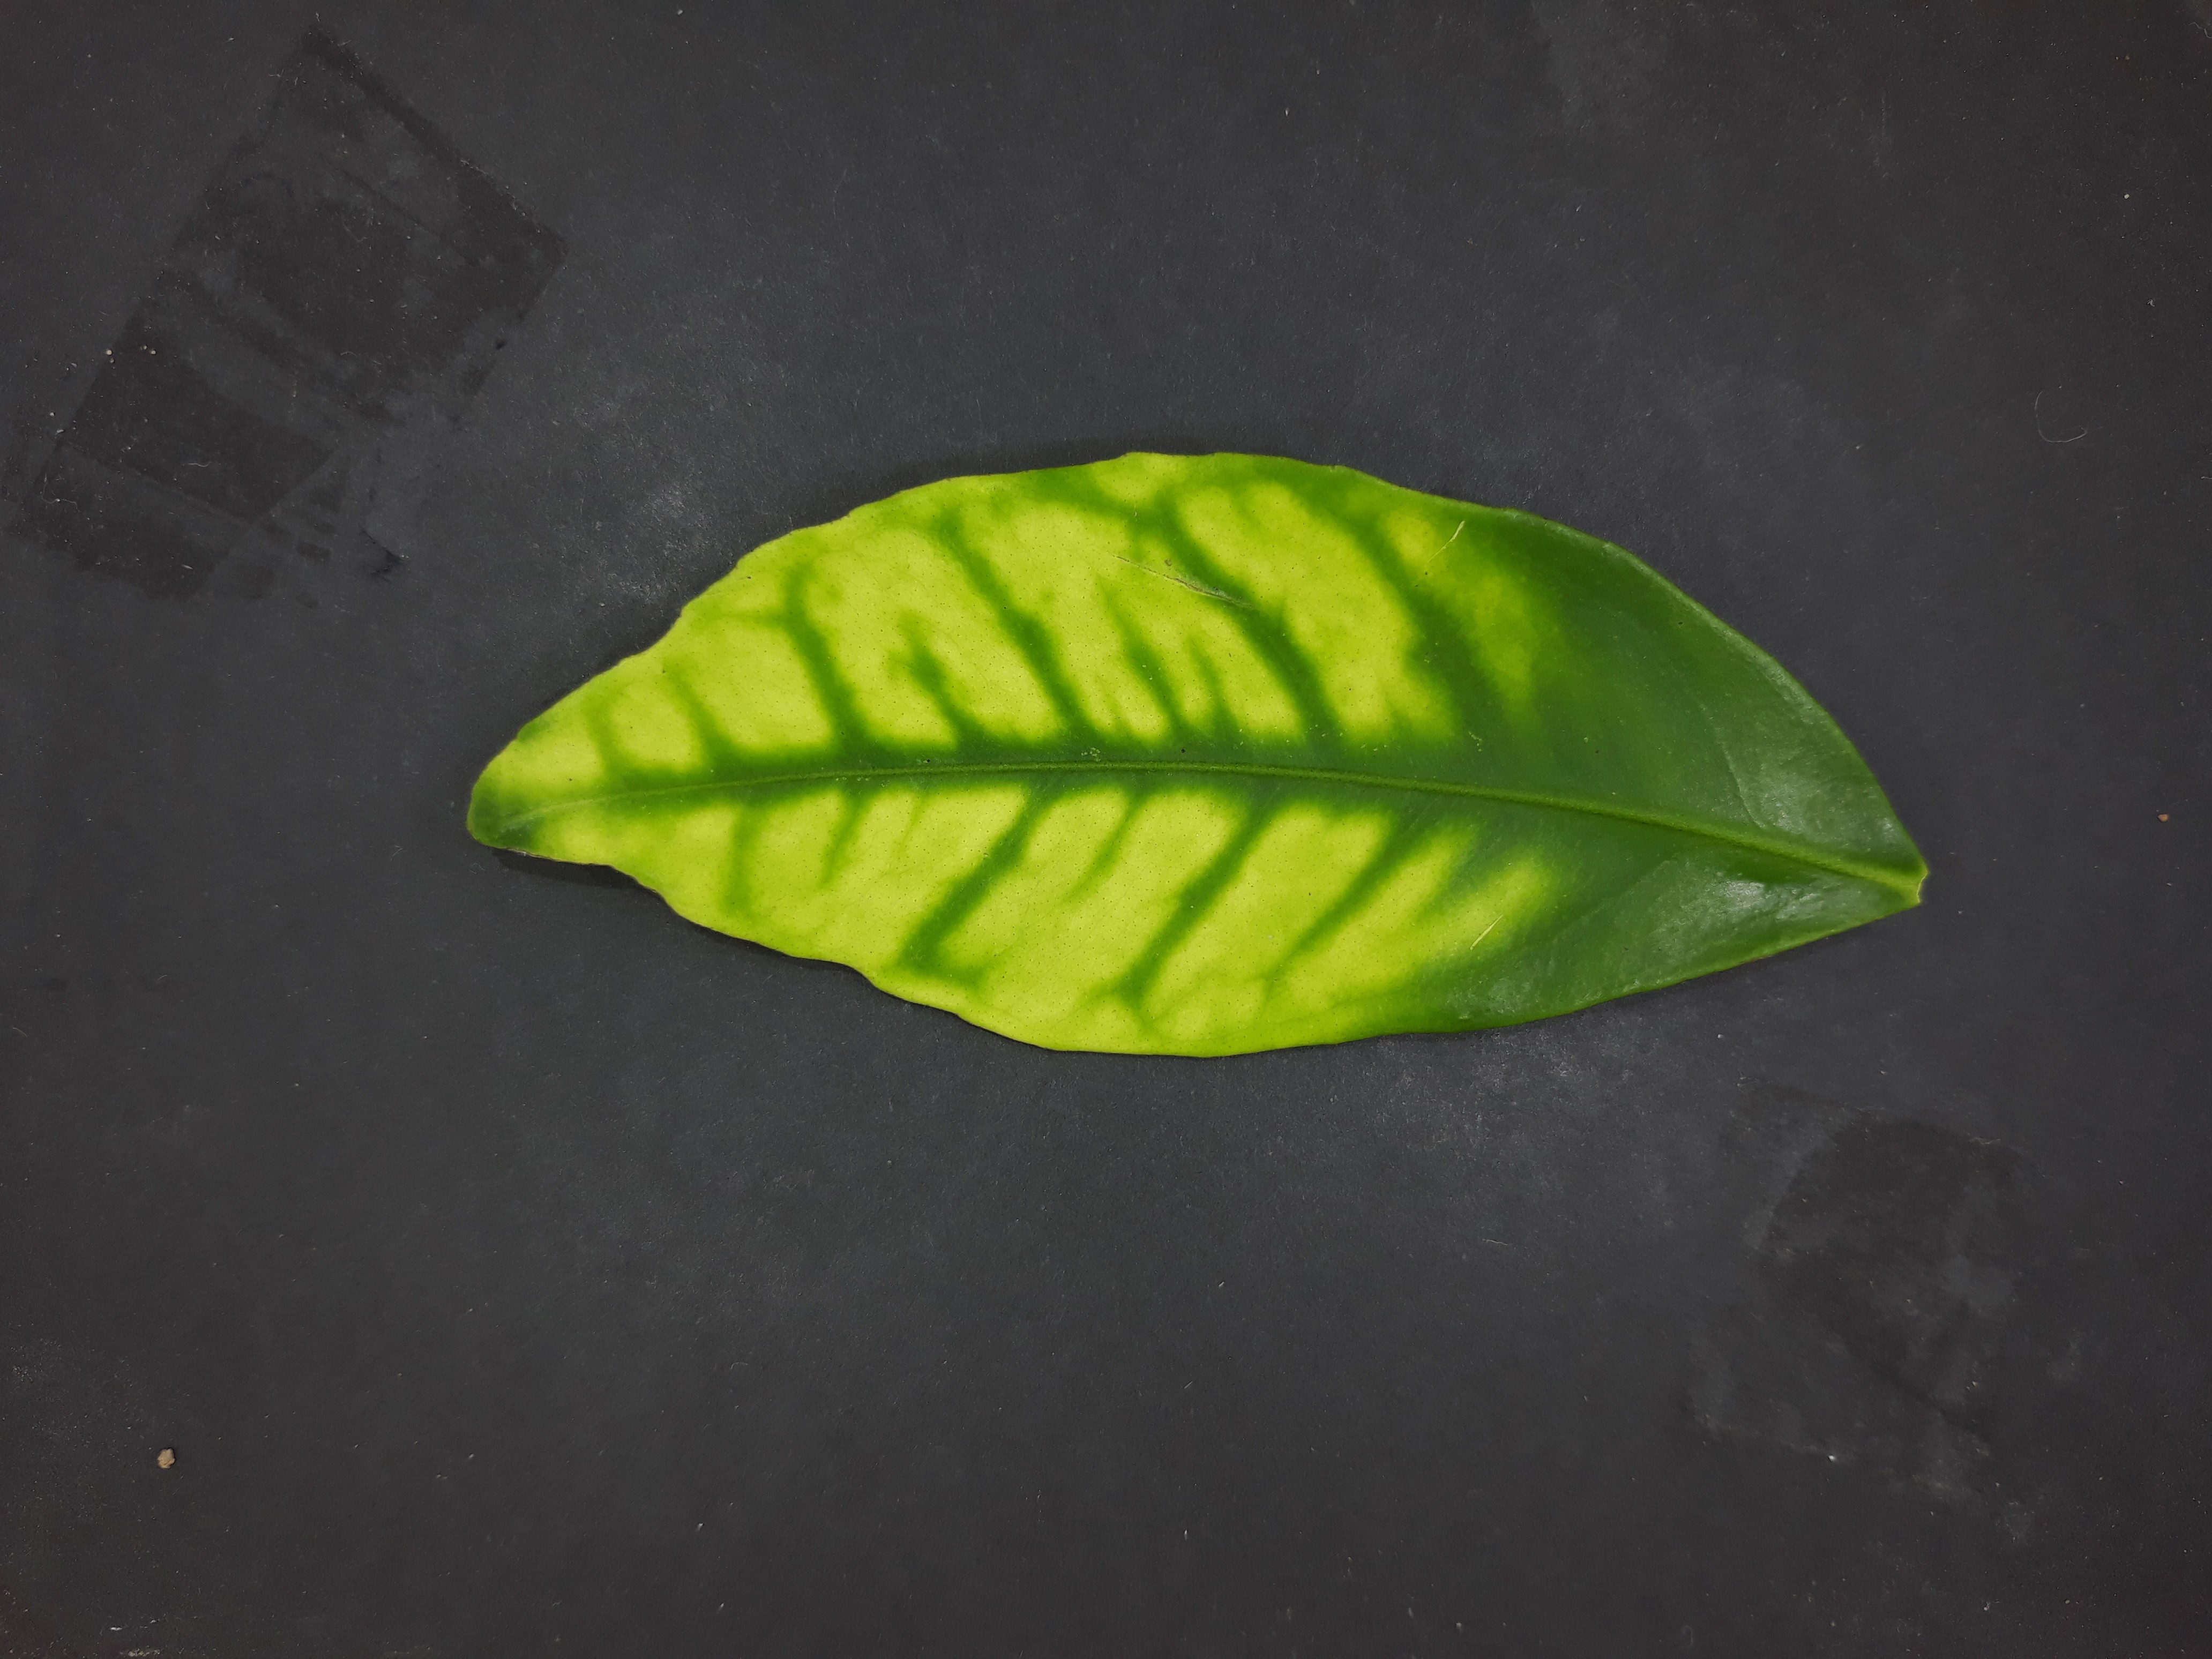
Label: Zinc deficiency (Zn)